Inez Beverly Prosser

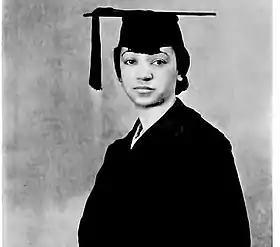
Photo of Inez Beverly Prosser in her Graduation cap and gown

Upon receiving her Master's degree, Prosser left Anderson High School in 1927 to accept a position as a faculty member at Tillotson College, a Black college in Austin. Tillotson had been coeducational, but in 1926, a year before Prosser arrived, it had become a women's college. At Tillotson, she not only displayed her teaching and leadership skills but truly dedicated herself to the educational and psychological development of Black students. At Tillotson, she was given the opportunity to organize a series of lectures from 1929 to 1930, which even featured a lecture by George Washington Carver. Overall, Prosser was at Tillotson College from 1921 to 1930, serving as "Dean, Registrar and Professor of Education. Aside from the president, Prosser was second in terms of administrative authority at Tillotson. Her influences extended well beyond the classroom walls or administrative offices. Prosser was eventually transferred to another dual teaching and administrative position at Tougaloo College in Tougaloo, Mississippi. Even as Dean and Registrar of Tougaloo College, Prosser accepted the position as Principal of Tougaloo High School. Her career took an important turn when she applied for and was awarded aid from the General Education Board (established by John D. Rockefeller in 1902). In her application, she noted, "I am interested in that type of research which will lead to better teaching in elementary and high schools". She received $1,000 to apply towards another year of graduate studies. Prosser spent the 1931-1932 academic year at the University of Cincinnati in residence. Finally in 1933, she became one of the first Black women to earn a PhD in Psychology, graduating from the University of Cincinnati.